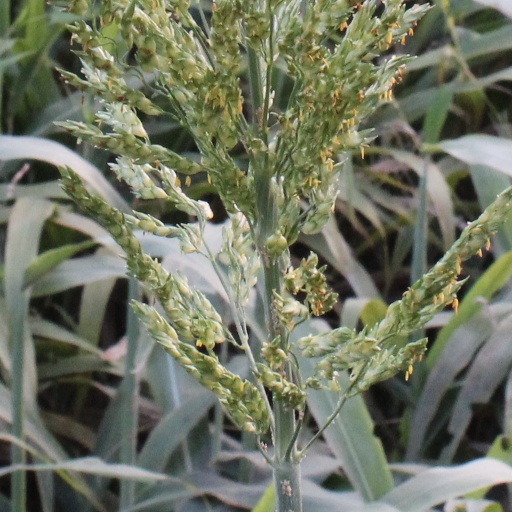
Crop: sorghum